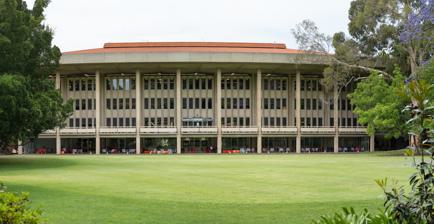
Building: University of Western Australia Library
Country: Australia
Year built: 1964
Library at the University of Western Australia University of Western Australia Library View across the Great Court to Reid Library Location Perth , Western Australia , Australia Type Academic Library Established 1913 Other information Parent organization The University of Western Australia Website uwa.edu.au/library/home The University of Western Australia (UWA) Library is a library system consisting of five library sites on and near the campus. The libraries are known to support a wide range or services and facilities, including teaching. learning, research and IT support, and learning spaces. History When the University of Western Australia began teaching students in 1913 and the first building was constructed at the Irwin Street site, just £2000 was set aside to purchase roughly one hundred books. A Music branch library had been set up as early as 1935, many years before the UWA Music department was established. In the 1960s, the library was named the Wigmore Music Library following substantial gifts from violinist Alice Ivy Wigmore , in honour of her mother. A purpose-built building for the Wigmore Music Library was opened in 1976, including discussion rooms and areas for informal study. This library building was repurposed in 2020 by the UWA Conservatorium of Music as a space for practice and performance, and is now called the Wigmore Music Studio. The Music Library collection, now housed in Reid Library, includes scores, performing editions of musical works, sound recordings, DVDs/videos, reference books, and scholarly journals. Technological improvements became even more significant in the 1980s as Arthur Ellis, Jolley's successor as University Librarian, worked to expand the collections of audio-visual and electronic materials and began the process of computerising the library's catalogues. A steady increase in the number of UWA students owning laptops and tablets resulted in demand for student IT support and for the first time in Semester 1, 2013, students could go to the information desks in the libraries for assistance with Pheme passwords, Unifi connections, Learning Management System (LMS) troubleshooting, online class registrations (OLCR) and other university applications and systems. Buildings Reid Library A panoramic view from the first floor entrance of the Reid Library looking North in the direction of the Tropical Grove Named after Sir Alexander Reid (UWA Chancellor 1956–1968), the Reid Library opened its doors to readers in February 1964, with its official opening taking place the following May 1964. The building opened to widespread acclaim, winning the Royal Institute of British Architects (RIBA) 1964 Bronze Medal and being regarded as one of Australia's most attractive university buildings. Education, Fine Arts and Architecture (EDFAA) Library The Education, Fine Arts and Architecture (EDFAA) Library is located on the Nedlands campus and was opened in 1993. The EDFAA Library sustained significant flood damage during the 2010 Western Australian storms , which ruined nearly 12,000 items in the collection. The new EDFAA Library, which was re-opened in February 2012, was designed by UWA graduate Honey Hiranandani and includes group study rooms with multimedia equipment for student collaboration, a teaching room for flexible learning and RFID technology for self-service loans. J Robin Warren Library The J Robin Warren Library (formerly known as Medical and Dental Library) is located on Monash Avenue next to the Oral Health Centre of Western Australia and the Queen Elizabeth II Medical Centre . The opening of the library at the end of 2001 brought together the collections which had outgrown the spaces available at the Medical Library on the Queen Elizabeth II Hospital site and the Dental Library housed in the Perth Dental Hospital. At the time of its official opening in April 2002 by Sir Ronald Wilson, it was recognised as the largest medical and dental collection in Western Australia. The library is named after Professor (John) Robin Warren , a co-recipient, with Professor Barry J Marshall , of the Nobel Prize for Medicine in 2005 for their discovery that stomach ulcers were caused by the bacteria Helicobacter pylori . Special Collections The library's Special Collections are housed on the second floor of the Reid Library building and focus on Australian literature and the history of the Indian Ocean Region. The Australian literature collection includes over 700 volumes of poetry by Western Australian writers and personal papers from many well-known Australian authors including Albert Facey , Arthur Upfield , Robert Drewe , John Kinsella , Tracy Ryan , Dave Warner , Dennis Haskell and Peter Cowan . The archives of the literary magazine Westerly are also available. Special Collections houses many rare materials including the papers of Henry Dundas, 1st Viscount Melville which contain more than 2,000 pages of correspondence and documents relating to the East India Company and Indian trade in the later 18th century, and an original 1650 map of the southern ocean, Polus Antarcticus by Dutch cartographer Jan Jansson . The Indian Ocean collections also include the Frank Broeze Memorial Library which contains a considerable amount of Dutch and German material on maritime history and shipping, and the Erulkar Collection focused on the history of the Eastern Indian Ocean region, especially the maritime history of India. The Friends of the UWA Library The Friends of the UWA Library held their inaugural meeting in Winthrop Hall on July 25, 1965. Later that year, Sir Walter Murdoch became the patron and they hosted their first talk with Mr G.G. Allen presenting on 'Old Books in a Modern Library'. Over the years, the Friends have supported the library and donated many rare and valuable items for Special Collections in the Reid Library. Digital research initiatives The library developed and manages the UWA Research Repository which is an open access platform to capture, store, index, and distribute globally a wide range of research outputs produced by the university's researchers and postgraduate students. It contains peer-reviewed journal articles, book chapters, books, conference papers, creative works and UWA theses (masters and doctorate degrees by research). The library (previously, as Information Services) developed two digital services for the management of research data: The Institutional Research Data Store (IRDS) provides researchers with a centralised, secure and UWA-supported data storage facility in which to store electronic research data, enabling ongoing access to these assets. This service is now managed by Information Governance Services (IGS); and Research Data Online (RDO) provides open or mediated access to research datasets held at the University of Western Australia. Australian digital initiatives The library has also developed or contributed to the following Australian digital services: Management of Australian National Data Service (ANDS) projects and contribution to Research Data Australia; AustLit is a resource for information about Australian literature, for which the UWA Library is the Western Australian node; Australian Data Archive; Guide to Australian Literary Manuscripts: a collection of more than eighty finding aids for literary manuscript collections in major Australian research libraries (using Encoded Archival Description ); and HuNI (Humanities Networked Infrastructure) Virtual Laboratory. References ^ Hawkes, Emma. “History of the Collection of The University of Western Australia Library, 1913 – 1999” . 1999 ^ Bolton, G.C. & Morant, Andrew. “Wigmore, Alice Ivy (1895–1982)” Australian Dictionary of Biography, vol 18, (MUP), 2012. ^ https://www.library.uwa.edu.au/__data/assets/pdf_file/0016/2131036/History-of-collections.pdf “History of the Collection of The University of Western Australia Library, 1913 – 1999”] ^ "University Library Summer 2019-2020 Improvements" . University News, 28 November 2019. ^ Burrows, Toby. "Collecting and informing: the University Library", in Seeking Wisdom: a Centenary History of The University of Western Australia , edited by Jenny Gregory with Jean Chetkovich (Crawley, W.A.: UWA Publishing, 2013), pp. 147-158 ^ Cluett, L.J. “TechNODE bulletin 2013: an annual synopsis of student access to, experiences with and expectations of ICT at The University of Western Australia” . 2013 ^ "Reid Library - 50 Facts, 50 Years" . library.uwa.edu.au . ^ "Reid Library enduring architecture award nomination" . Cameron Chrisholm Nicol . 20 June 2015. ^ "Special collections : University Library : The University of Western Australia" . ^ "HuNI - Humanities Networked Infrastructure" . huni.net.au. External links Official website twitter.com youtube.com AustLit Australian Data Archive 31°58′44″S 115°49′04″E / 31.9790°S 115.8178°E / -31.9790; 115.8178 Authority control databases International ISNI VIAF National United States